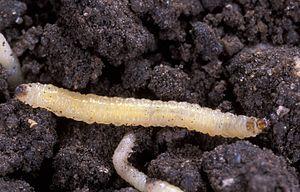
La chrysomèle des racines du maïs est une espèce d'insectes, de l'ordre de coléoptères, de la famille des Chrysomelidae, probablement originaire d'Amérique centrale.